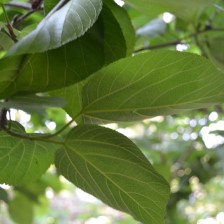
Variety: TaiwanMeacho